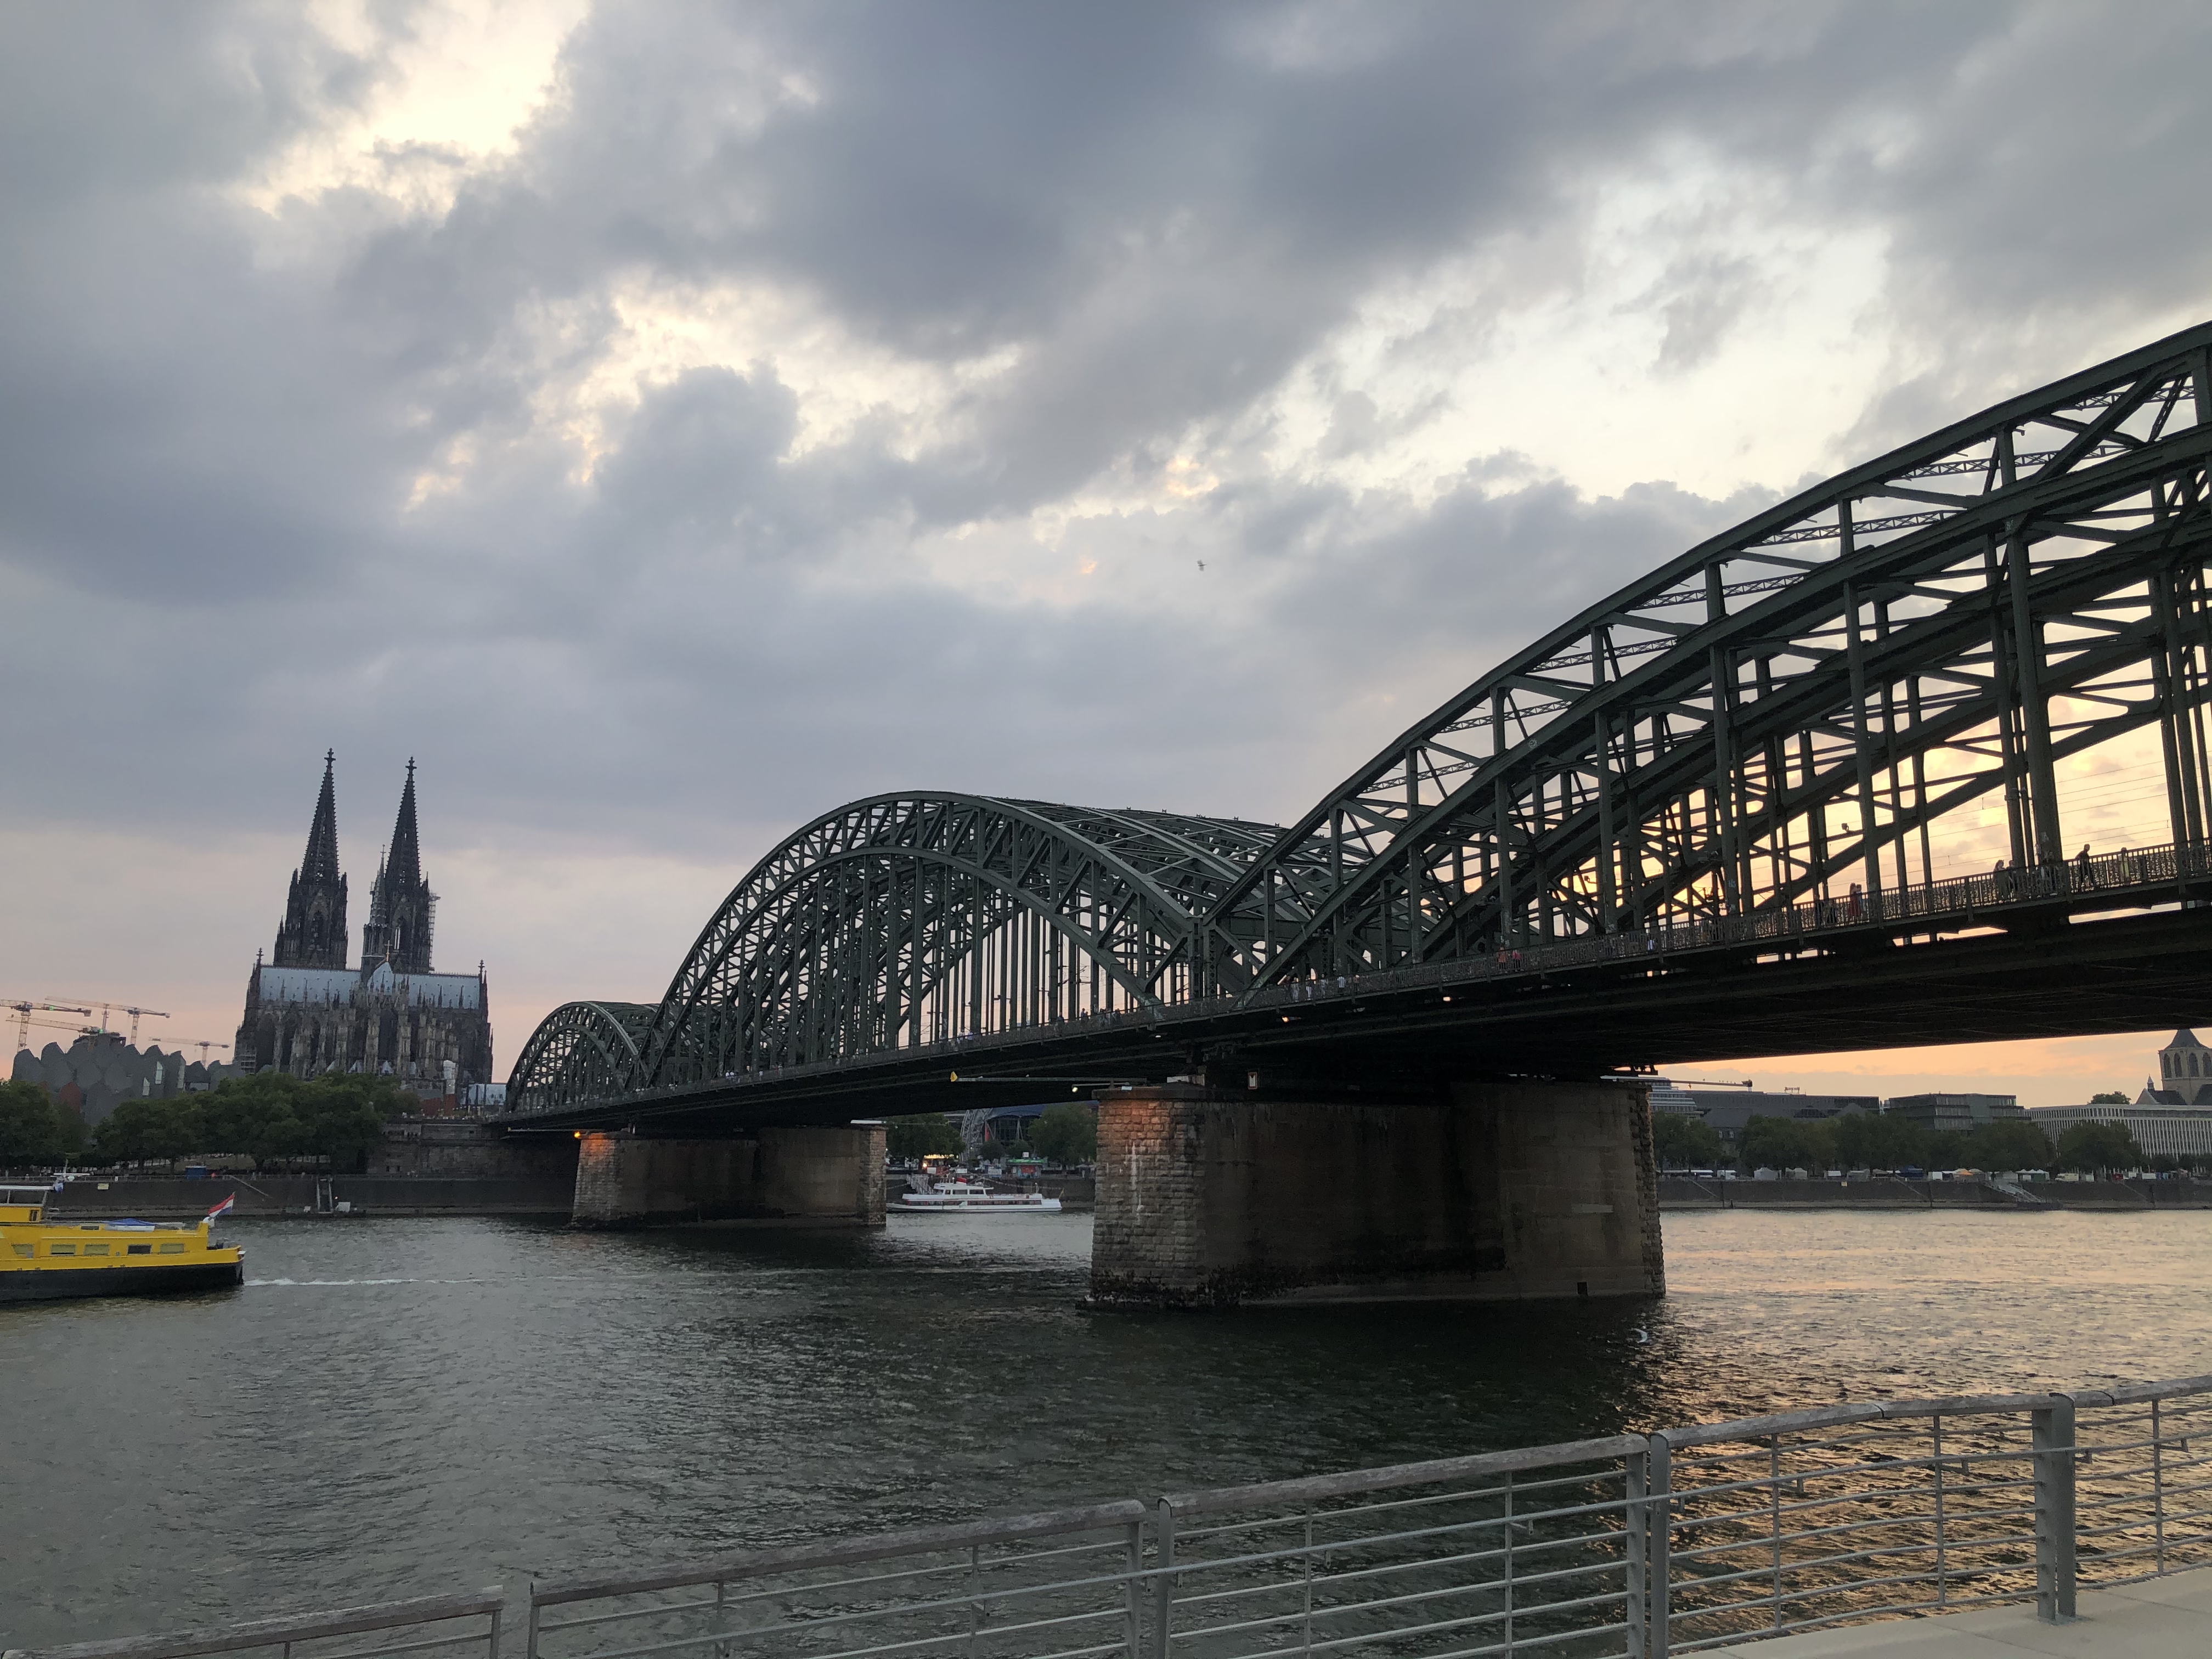
bridge, water, cloud, sky, tied arch bridge, building, body of water, truss bridge, girder bridge, lake, waterway, arch bridge, city, horizon, cantilever bridge, fixed link, nonbuilding structure, beam bridge, metal, channel, watercraft, steel, reflection, evening, bailey bridge, box girder bridge, boat, river, night, cityscape, Burr truss